René Bühler

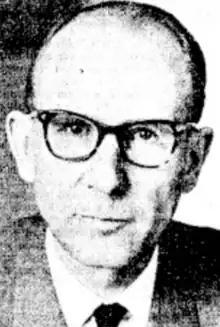
René Bühler (1975)

Max René Bühler ( July 6, 1905 - March 26, 1987) was a Swiss businessman, industrialist and politician. He served on the National Council (Switzerland) for the Free Democratic Party (FDP) between 1951 and 1959. He previously served on the municipal council of Uzwil between 1948 and 1951.